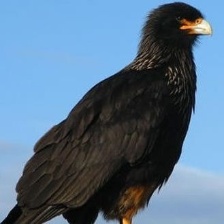
Species: STRIATED CARACARA
Scientific name: PHALCOBOENUS AUSTRALIS